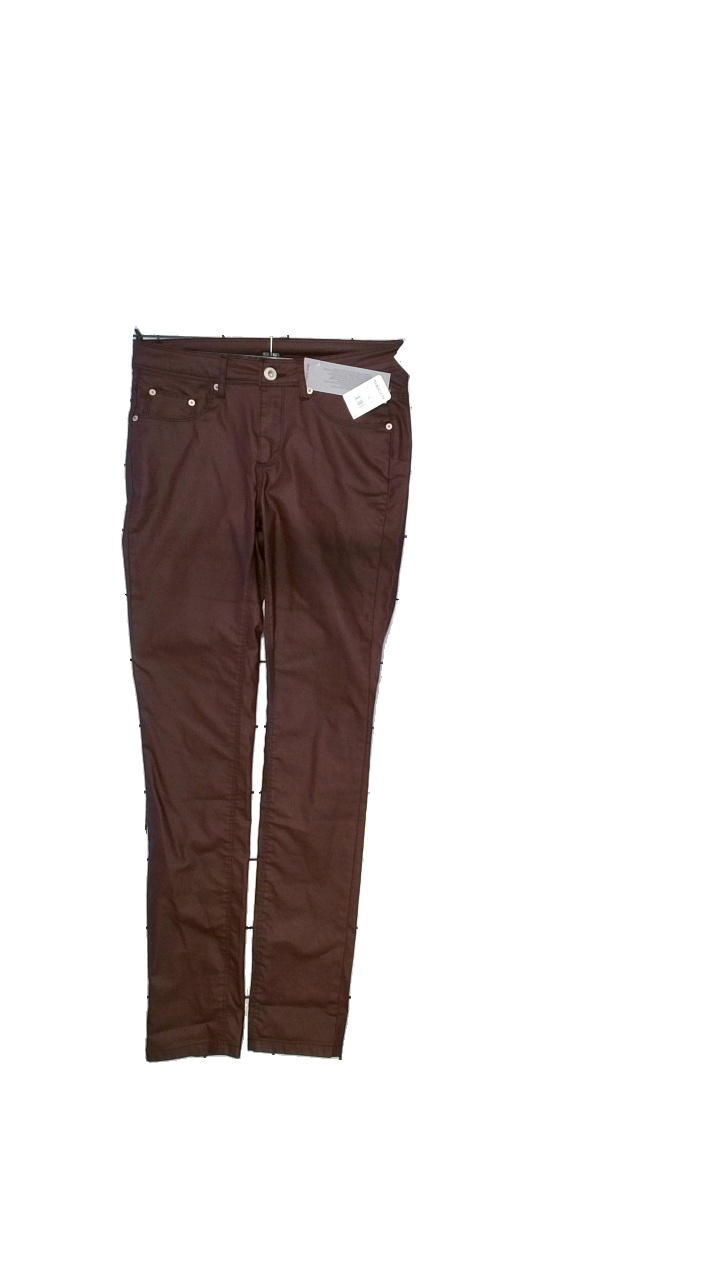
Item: Trousers (Ladies)
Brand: Kappahl
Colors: Brown, Red
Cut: Tight
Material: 70% cotton, 27% polyester, 3% elastane
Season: All
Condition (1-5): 4
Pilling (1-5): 4
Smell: Minor
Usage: Reuse
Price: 100-150